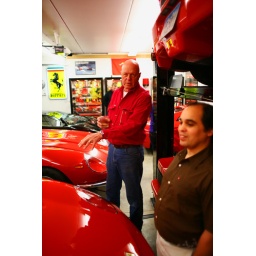
The guy in the red shirt owns all the Ferraris around him. His name is Bob. He's Becca's uncle.